Chechens

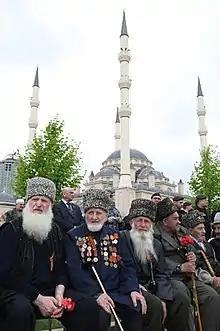
Chechen veterans of the Great Patriotic War

In the late 18th and 19th centuries, Russia embarked on full-scale conquest of the North Caucasus in the Caucasian War. Much of the campaign was led by General Yermolov who particularly disliked the Chechens, describing them as "a bold and dangerous people". Angered by Chechen raids, Yermolov resorted to a brutal policy of "scorched earth" and deportations; he also founded the fort of Grozny (now the capital of Chechnya) in 1818. Chechen resistance to Russian rule reached its peak under the leadership of the Dagestani leader Imam Shamil. The Chechens were finally defeated in 1861 after a bloody war that lasted for decades, during which they lost most of their entire population. In the aftermath, large numbers of refugees also emigrated or were forcibly deported to the Ottoman Empire.